Henry Allard

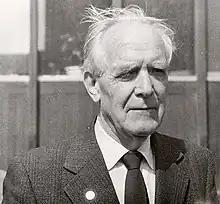
Allard in May 1984

Karl Åke Henry Allard (21 November 1911 – 23 October 1996) was a Swedish politician (Social Democrat). He was a member of the Riksdag from 1943 until 1979. He was the Speaker of the Riksdag's second chamber 1969–1970, and became the first speaker of the unicameral Riksdag in 1971, a post he held until 1979.